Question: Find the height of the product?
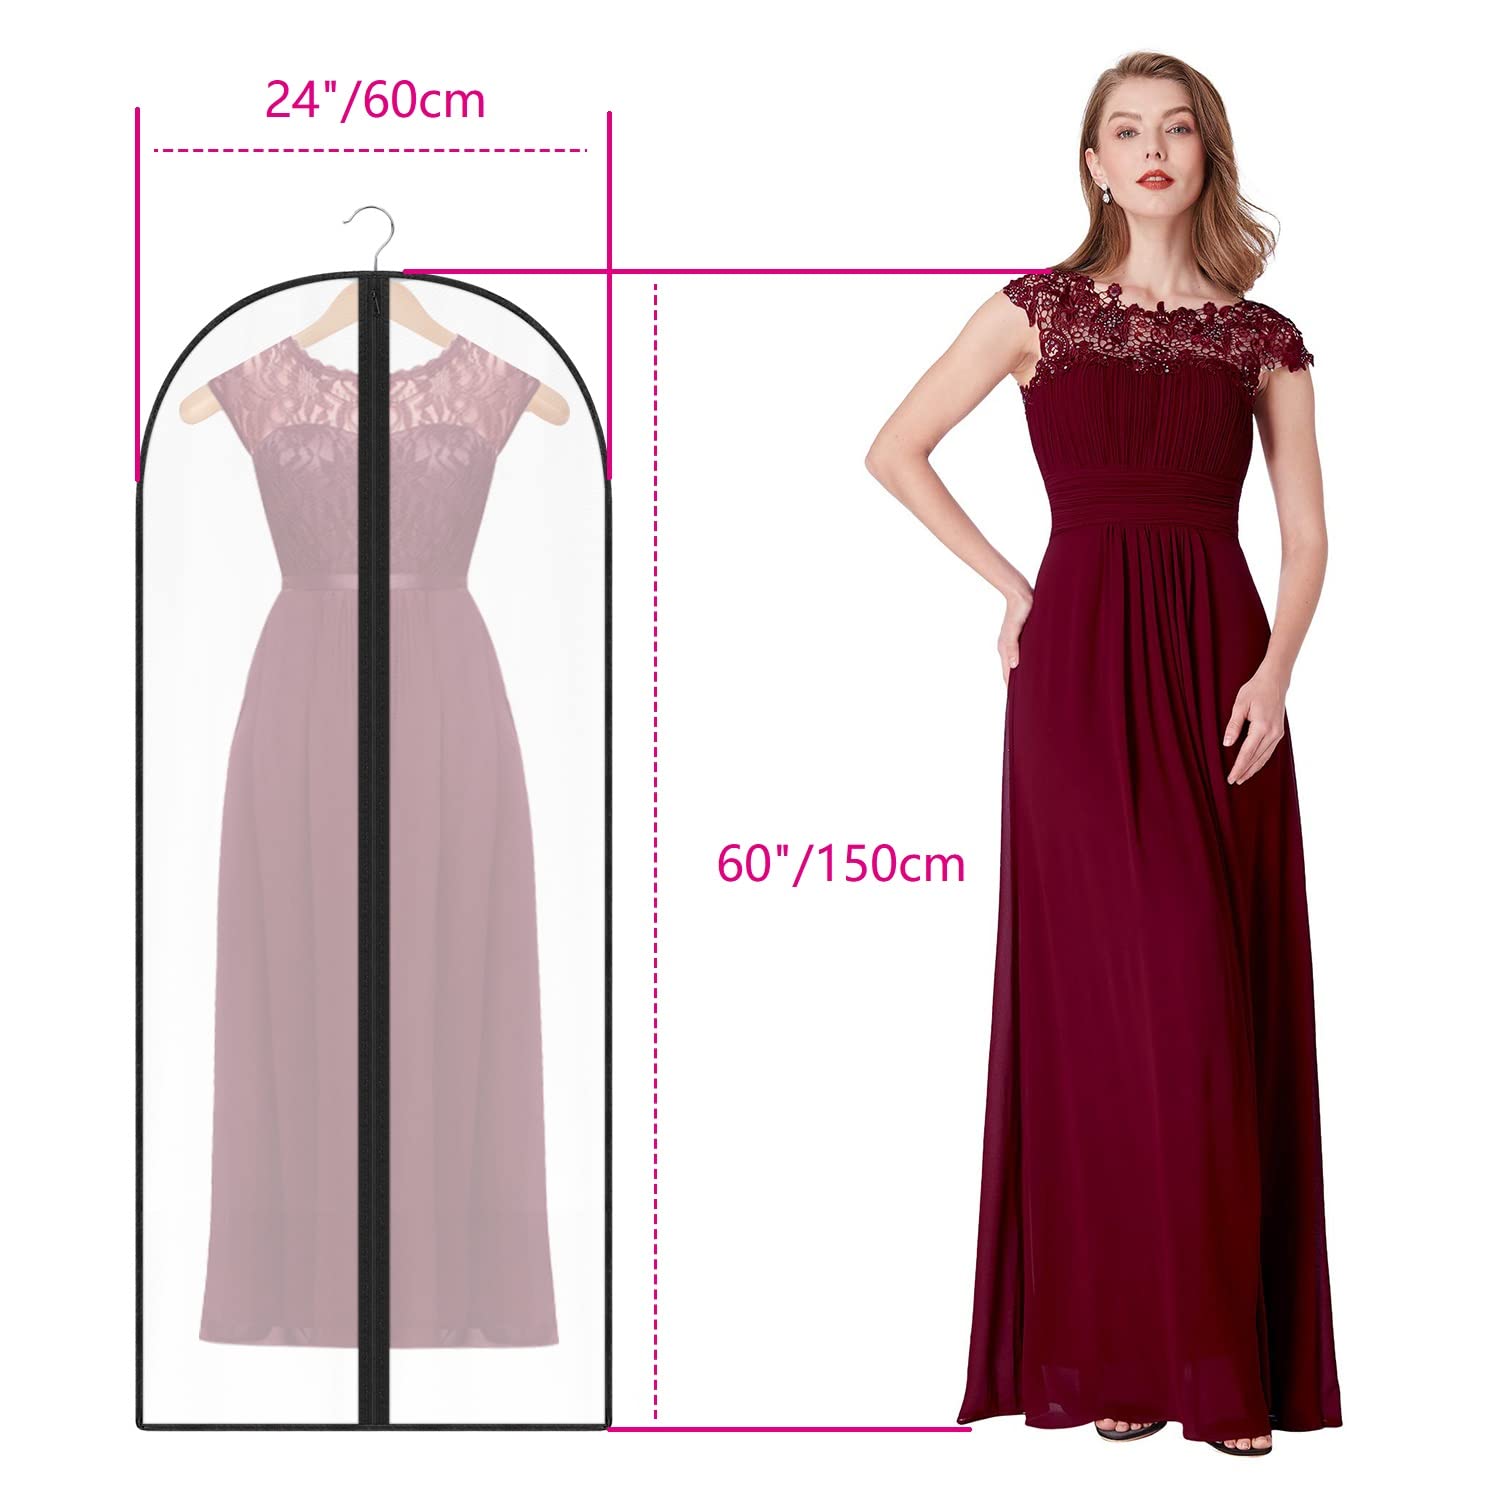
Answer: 150.0 centimetre